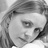
Emotion: sad